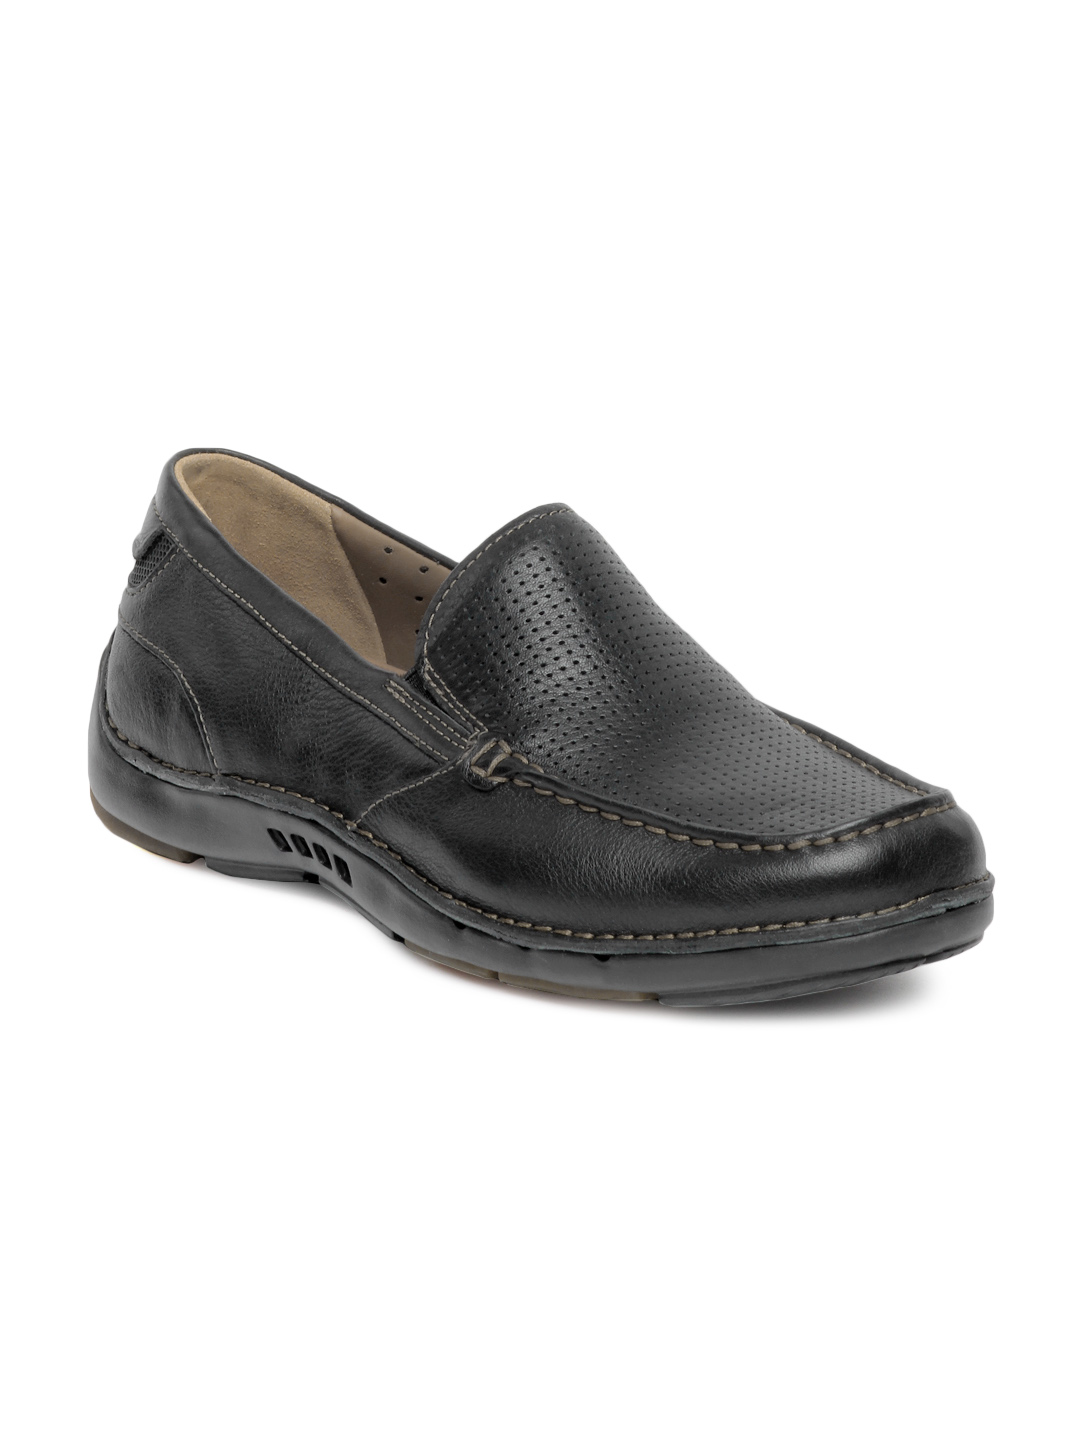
Clarks Men Black Shoes
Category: Footwear / Shoes / Casual Shoes
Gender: Men
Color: Black
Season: Spring 2012
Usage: Casual